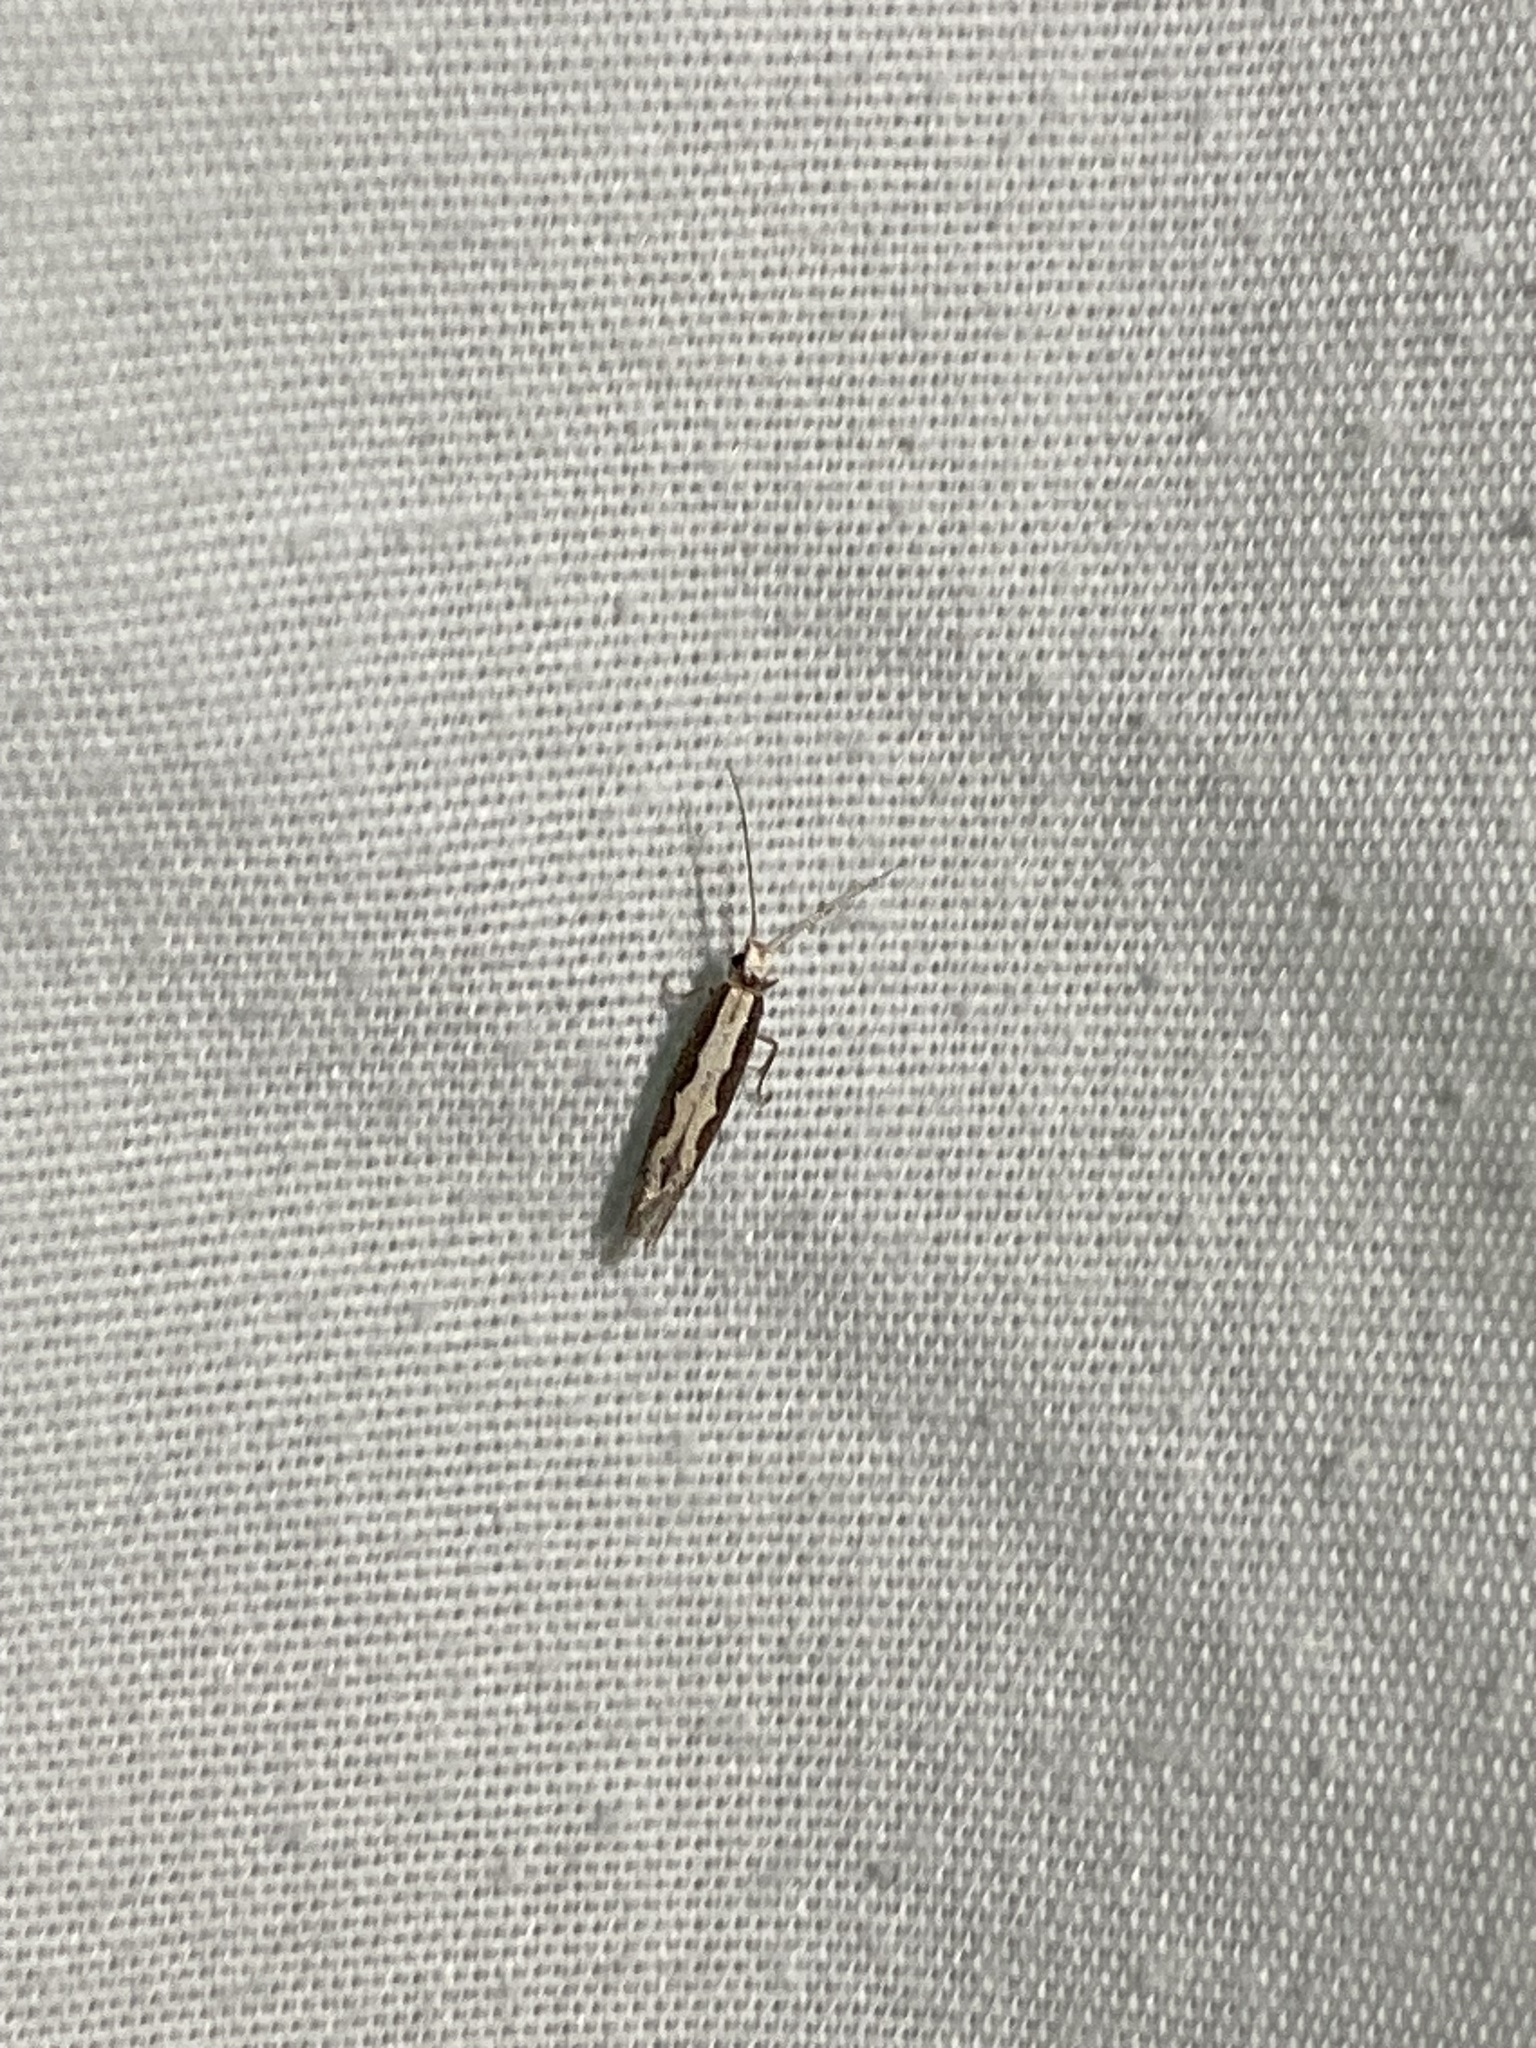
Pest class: diamondback_moth